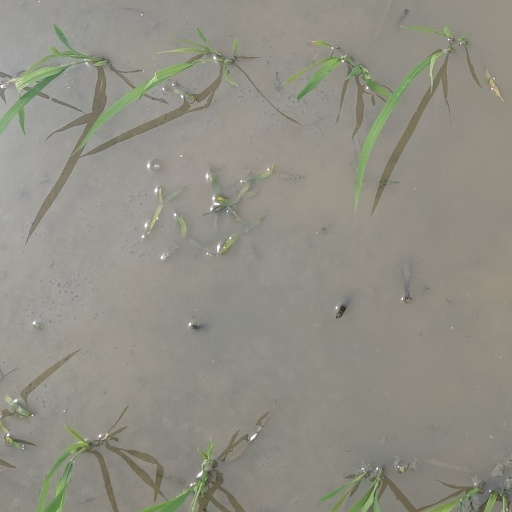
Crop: rice